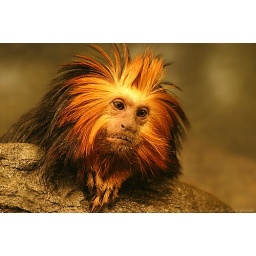
A Golden-headed Lion Tamarin in the Bronx Zoo's monkey house. Taken behind glass at 400mm focal length.